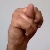
The image shows a hand gesture representing the letter 'N' in Indian Sign Language.